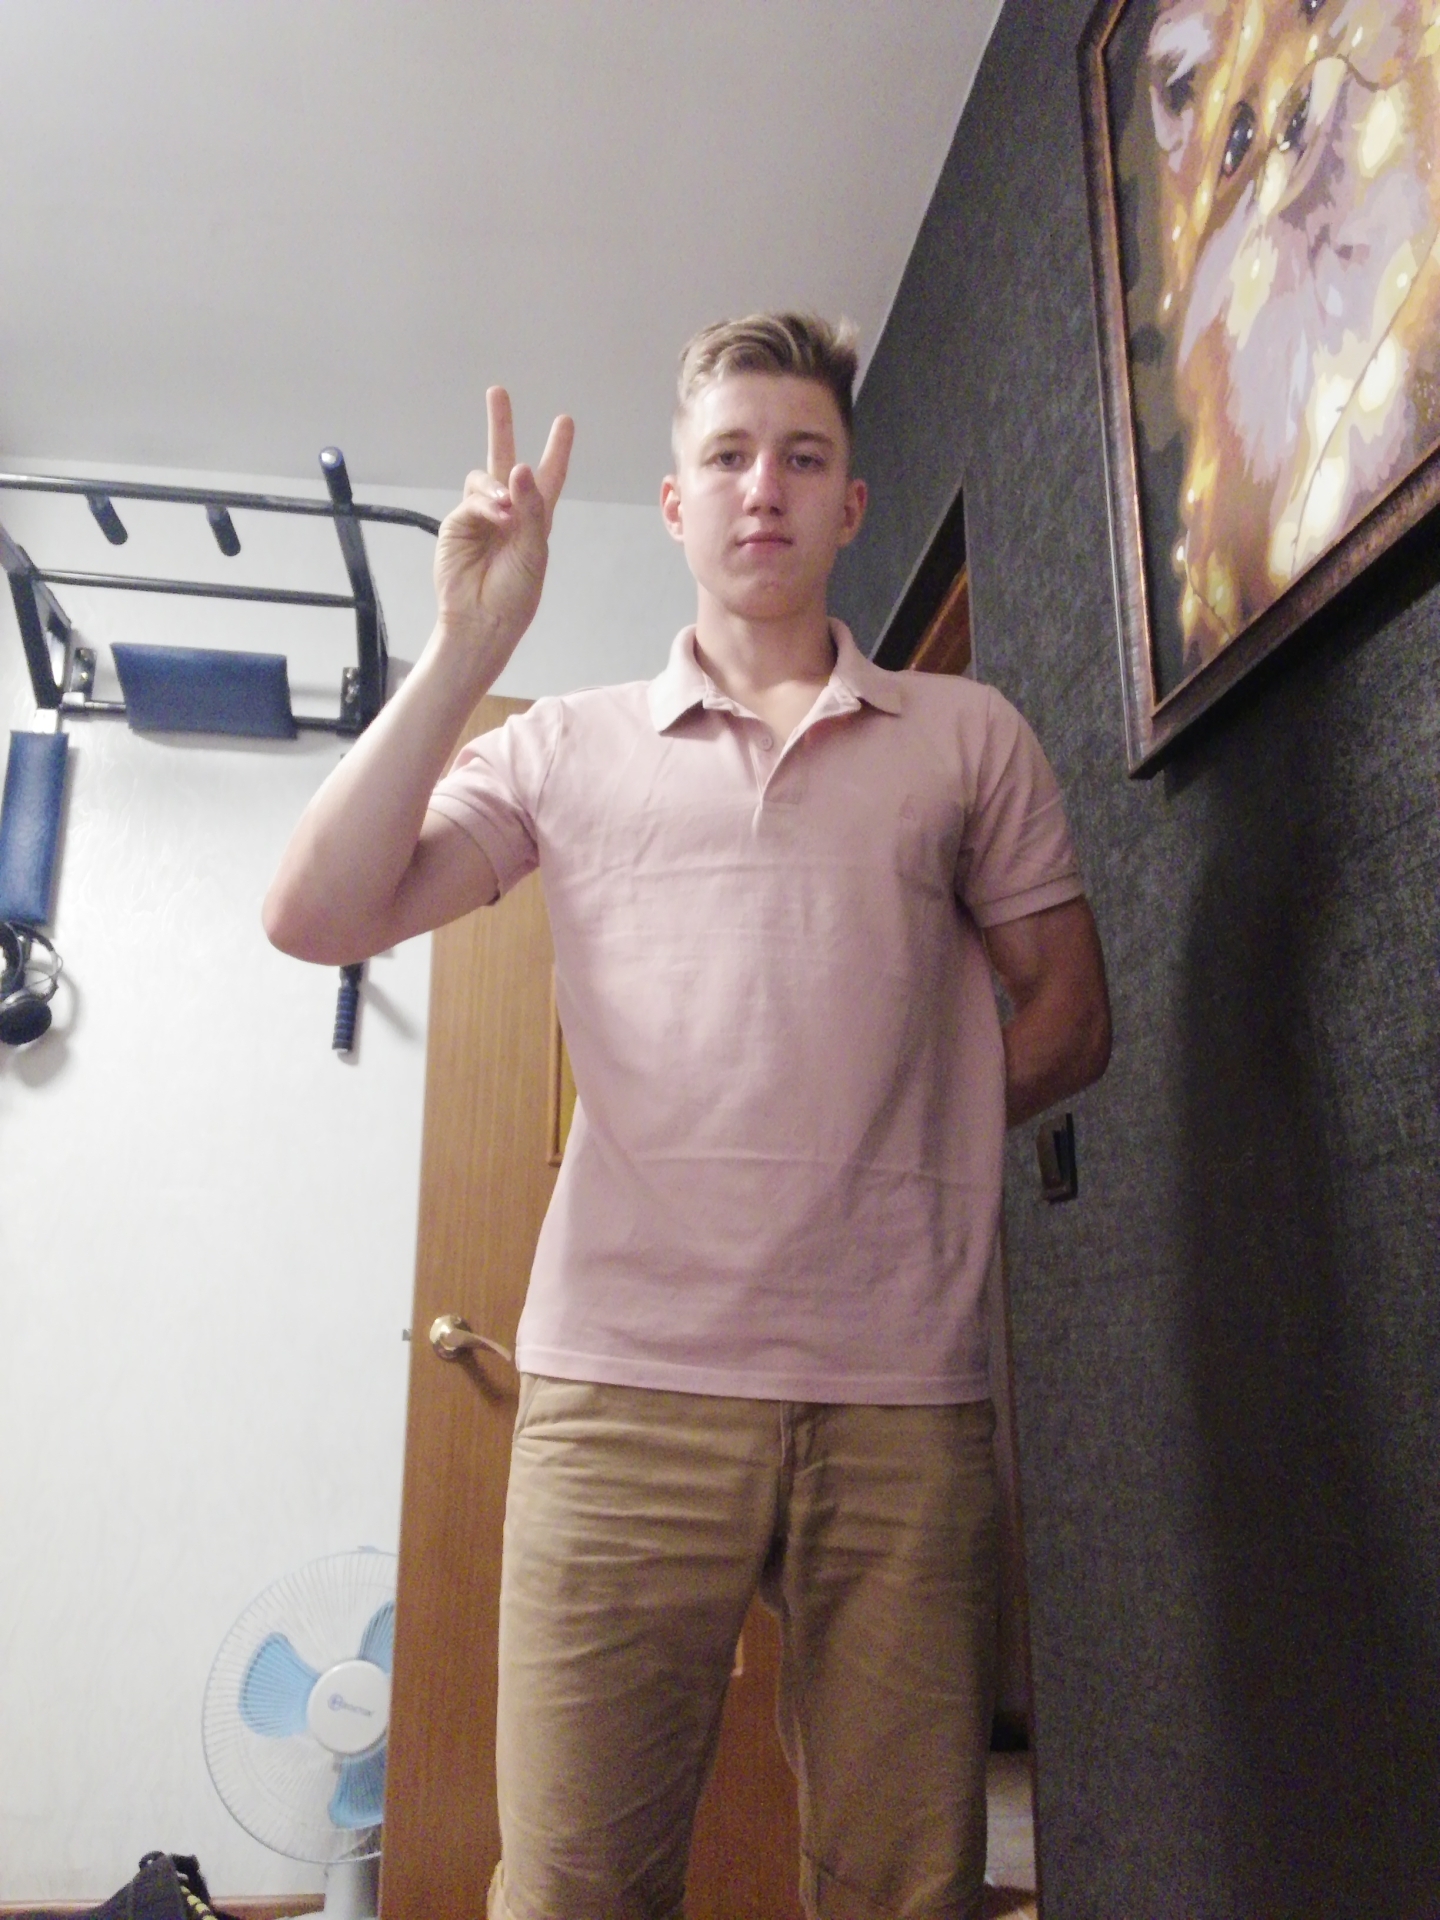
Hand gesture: peace